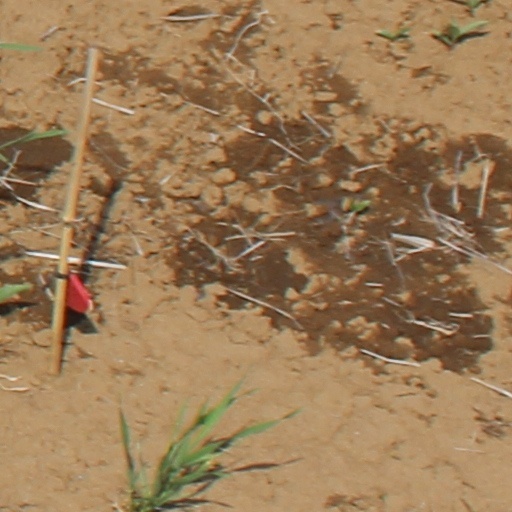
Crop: wheat